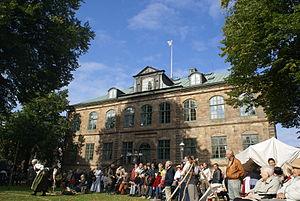
En Suède, une cour d'appel est un tribunal de deuxième instance pour les contentieux de droit civil et de droit pénal qui sont jugés en première instance dans les tribunaux de première instance. Il peut être fait appel des décisions des cours d'appel auprès de la Cour suprême.